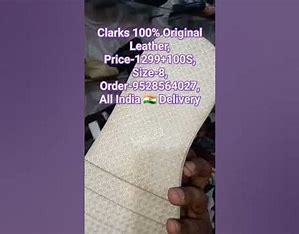
Brand: Clarks
Model: 100